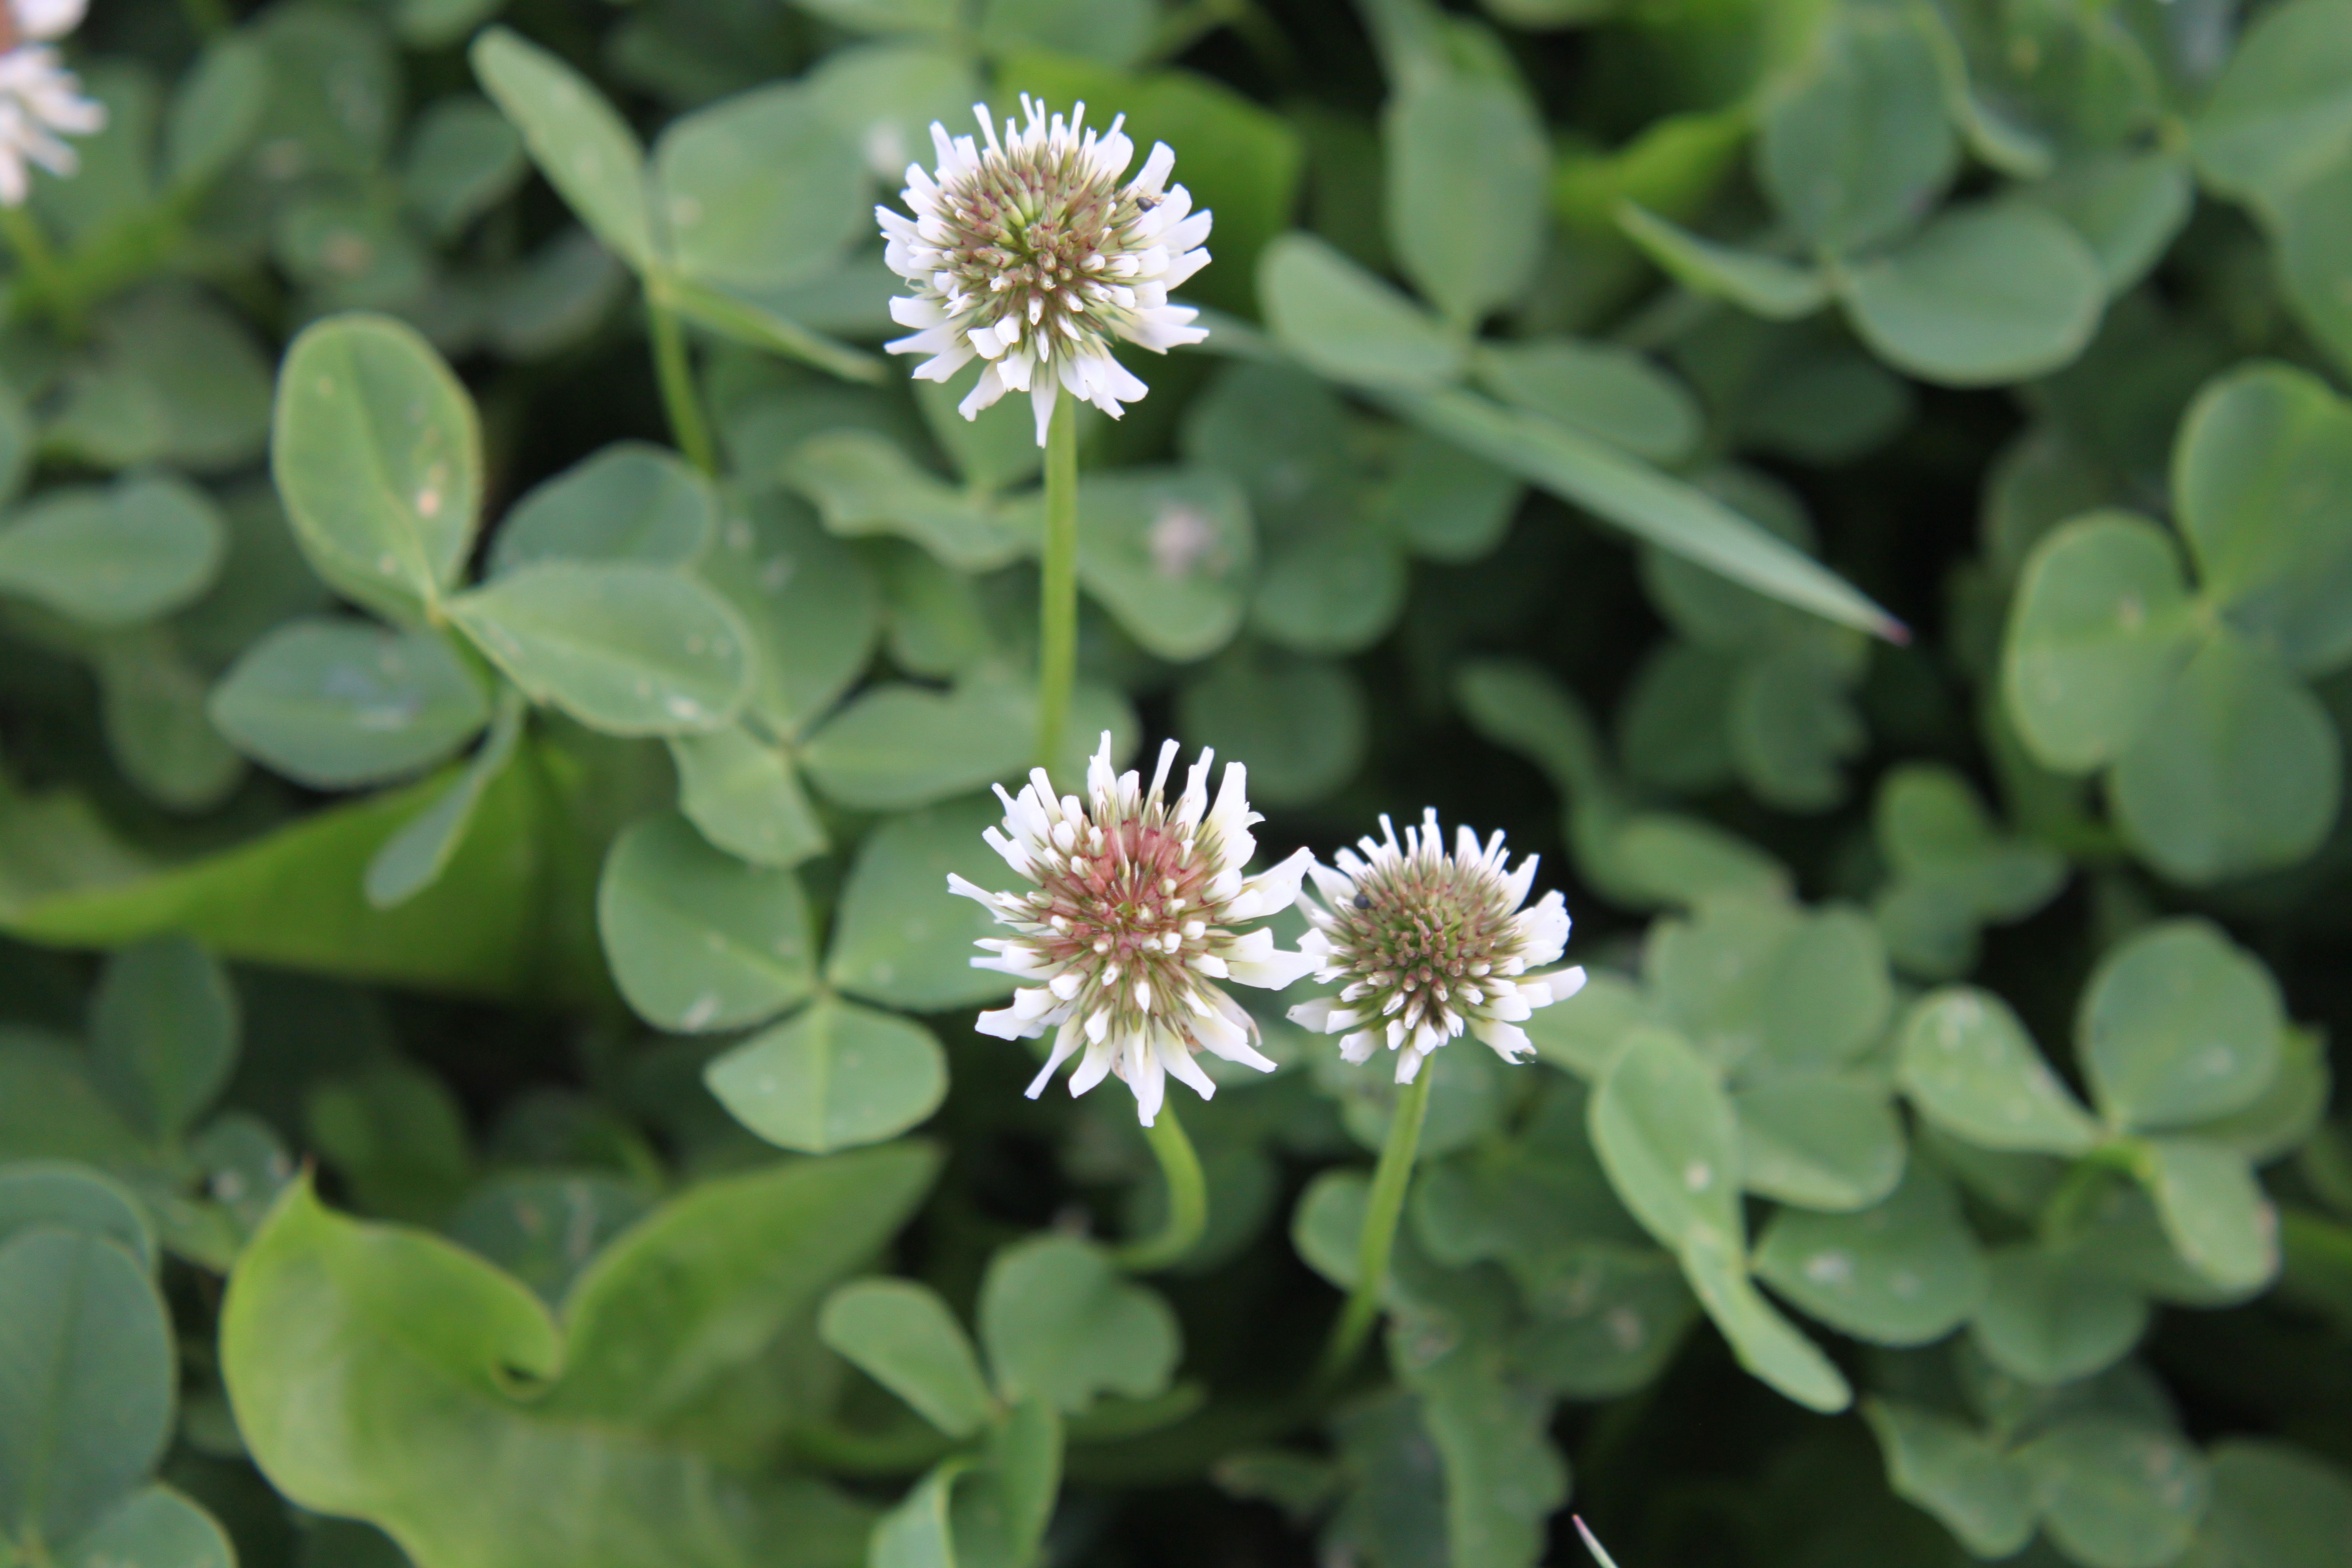
plant, field, stem, leaf, flower, floral, wild, foliage, spring, herb, natural, botany, flora, plants, clover, wildflower, flowers, shrub, shamrock, irish, macro photography, flowering plant, daisy family, subshrub, annual plant, land plant, trifolieae